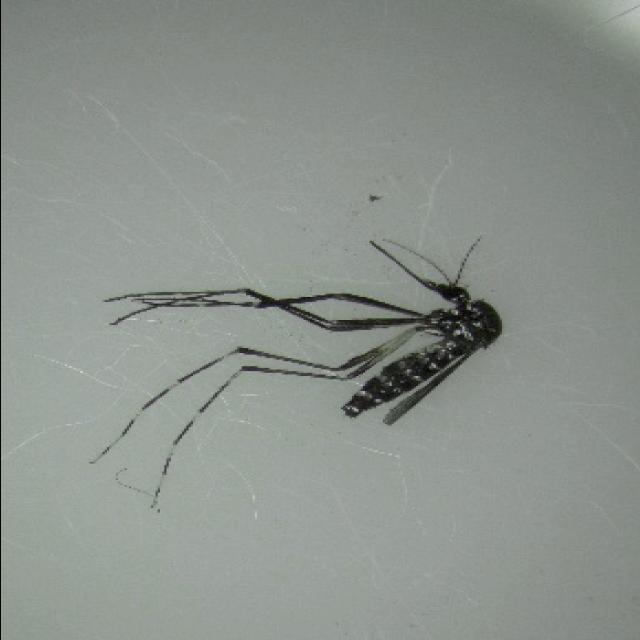
Species: aedes_albopictus